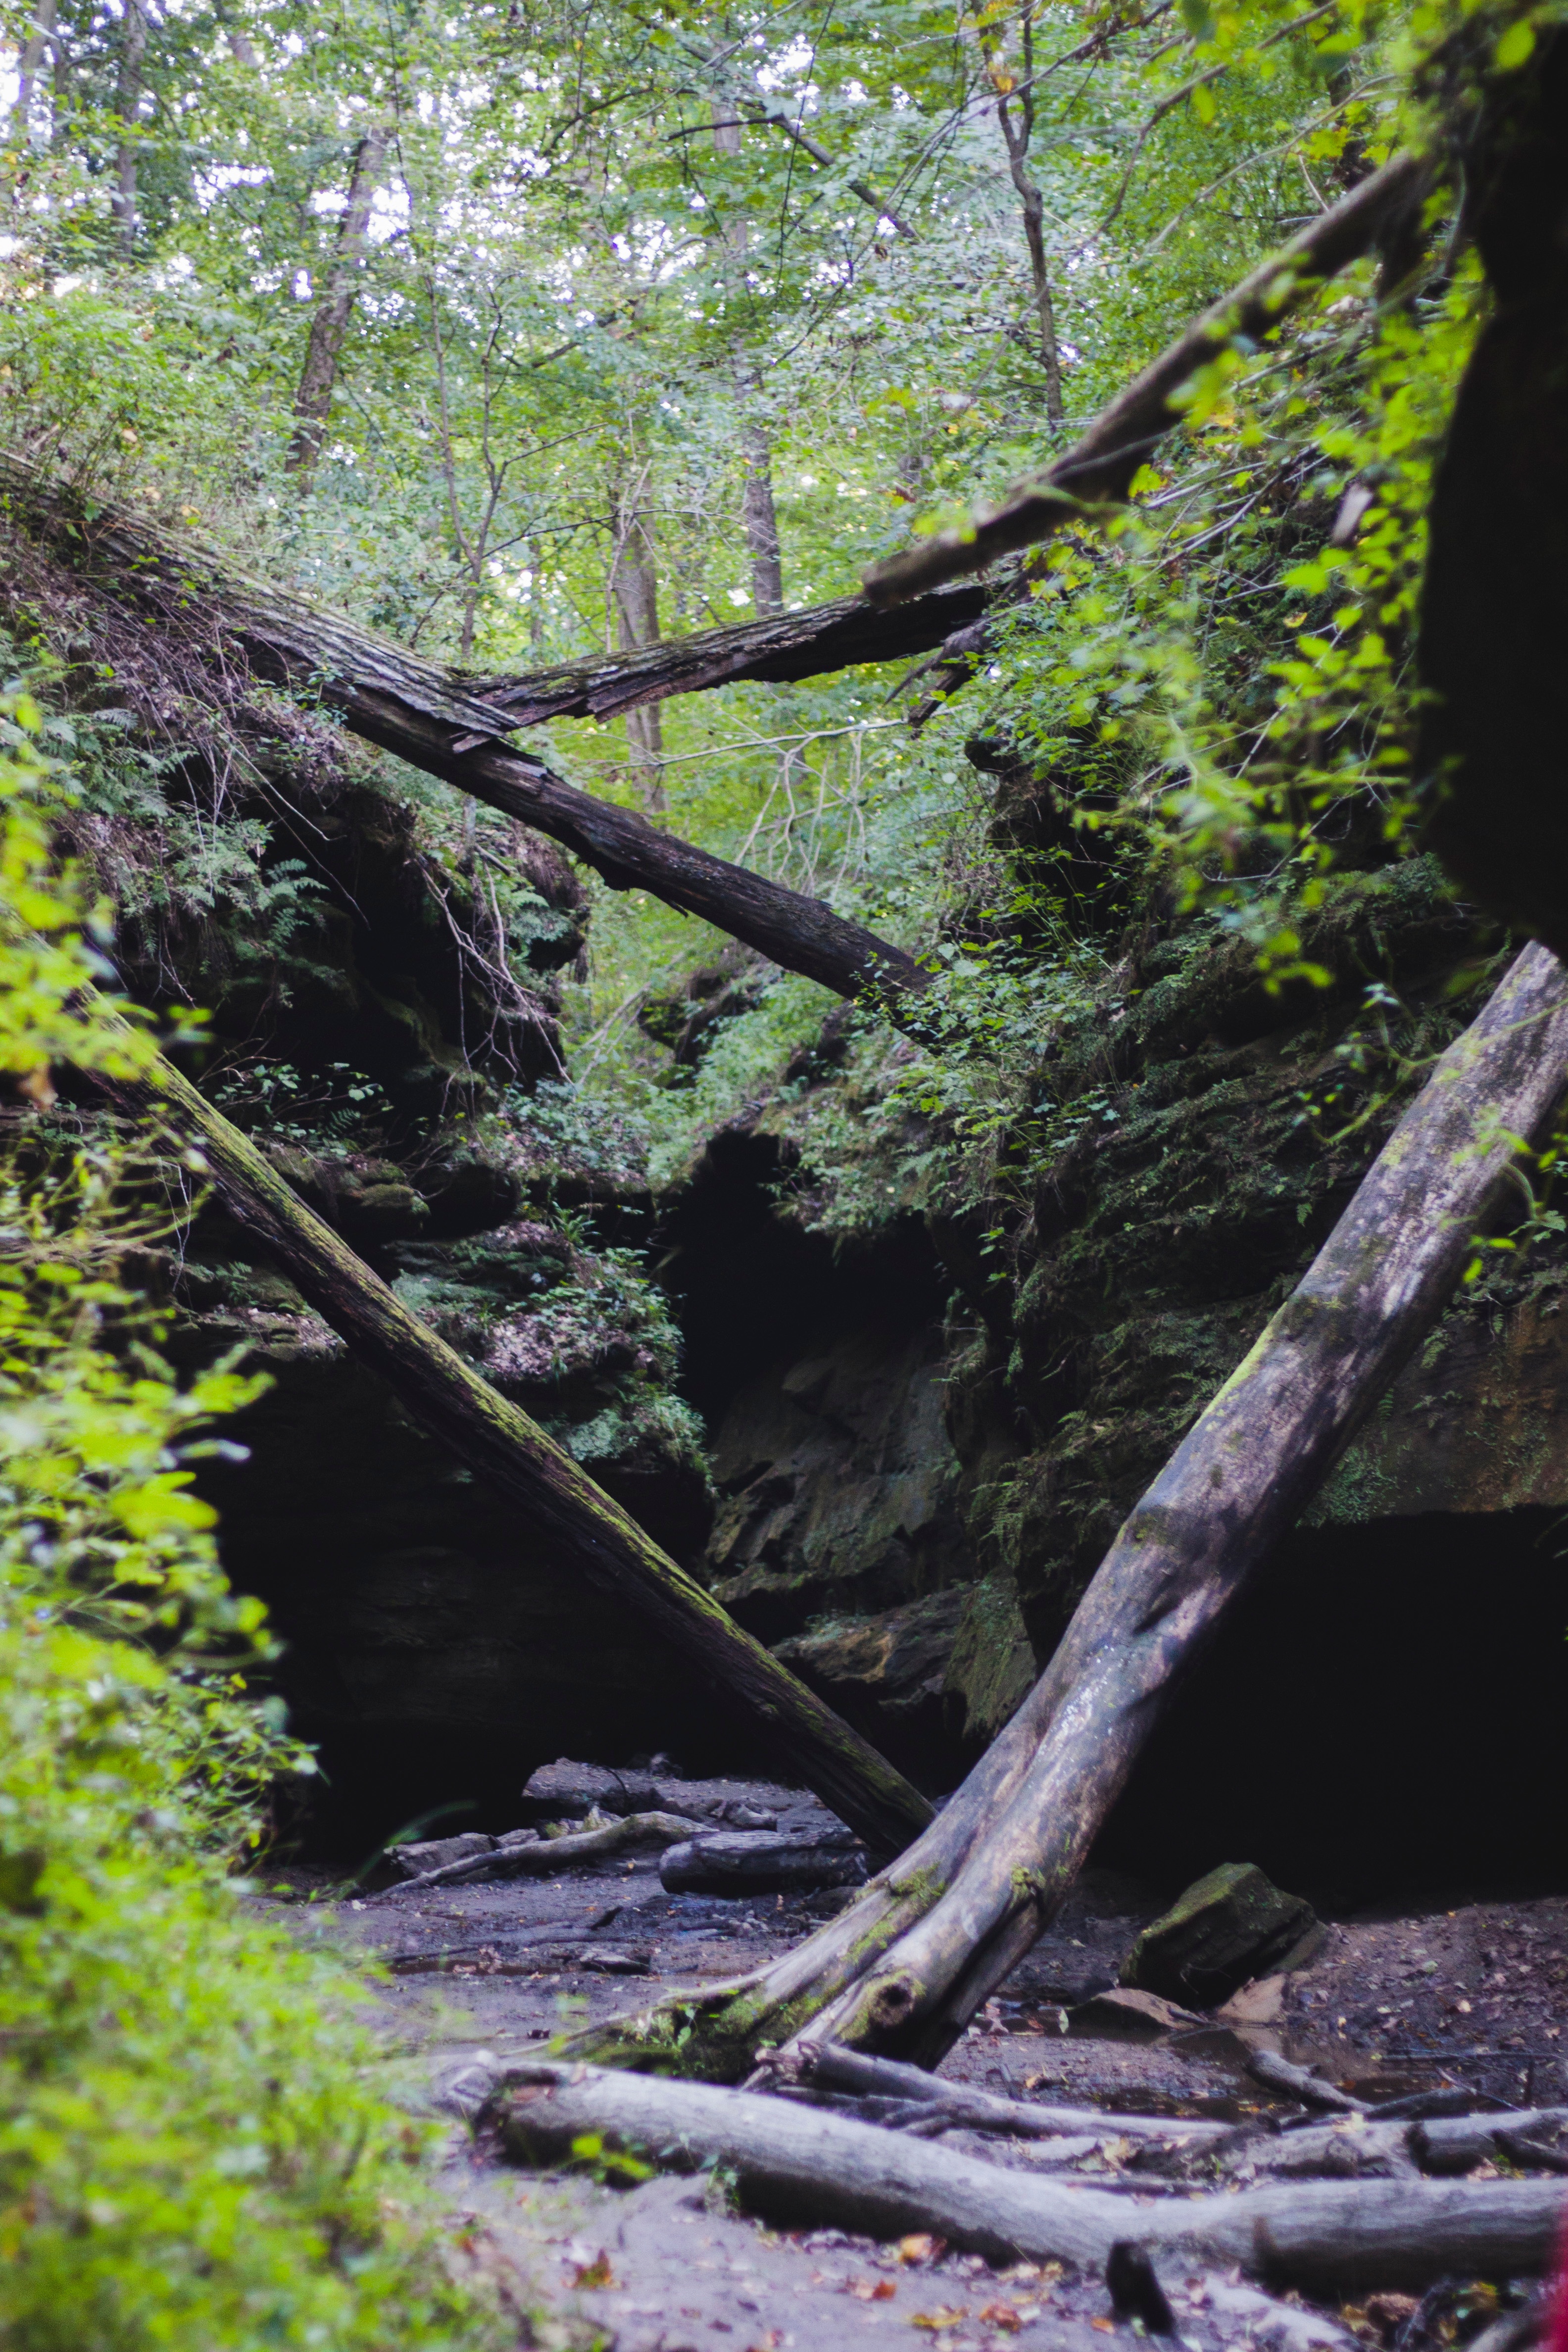
tree, nature, forest, wilderness, branch, trail, river, stream, jungle, rainforest, ravine, woodland, habitat, water feature, old growth forest, natural environment, geographical feature